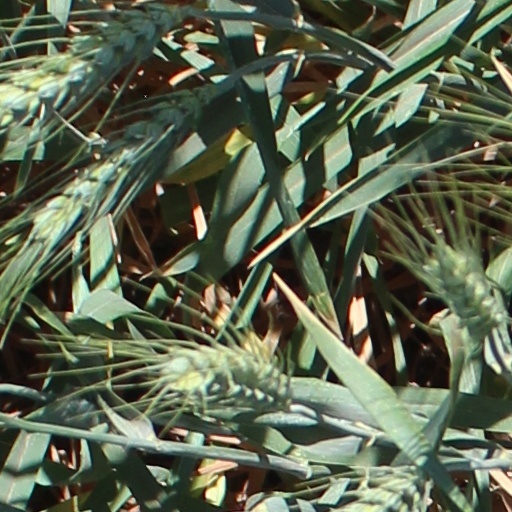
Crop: wheat